Guilherme Moreira

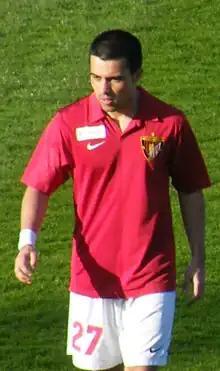
Moreira in 2011

Guilherme Rodrigues Moreira (born 11 April 1987), commonly known as Moreira, is a Brazilian professional footballer who plays for Thai League 3 club Saimit Kabin United.